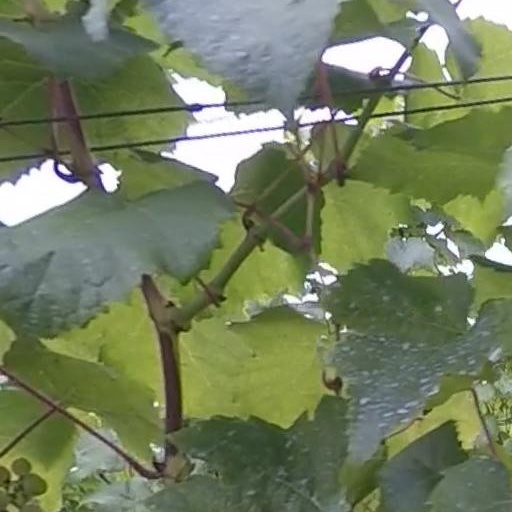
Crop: grape